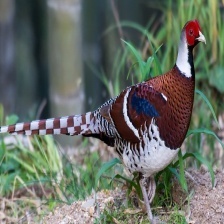
Species: ELLIOTS  PHEASANT
Scientific name: SYRMATICUS ELLIOTI